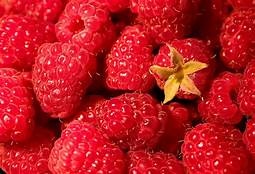
Label: raspberry